Taylor Fashions Ltd v Liverpool Victoria Trustees Co Ltd

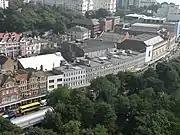
Westover Road, Bournemouth

Taylor Fashions Ltd and Old & Campbell Ltd v Liverpool Victoria Trustees Co Ltd [1979] is a leading case in English land law on proprietary estoppel. Due to a common mistake and no element of enticement to believe that mistake, estoppel was not available on the facts.